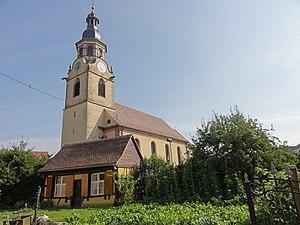
L'église Saint-Barthélemy est un monument historique situé à Osthouse, dans le département français du Bas-Rhin.